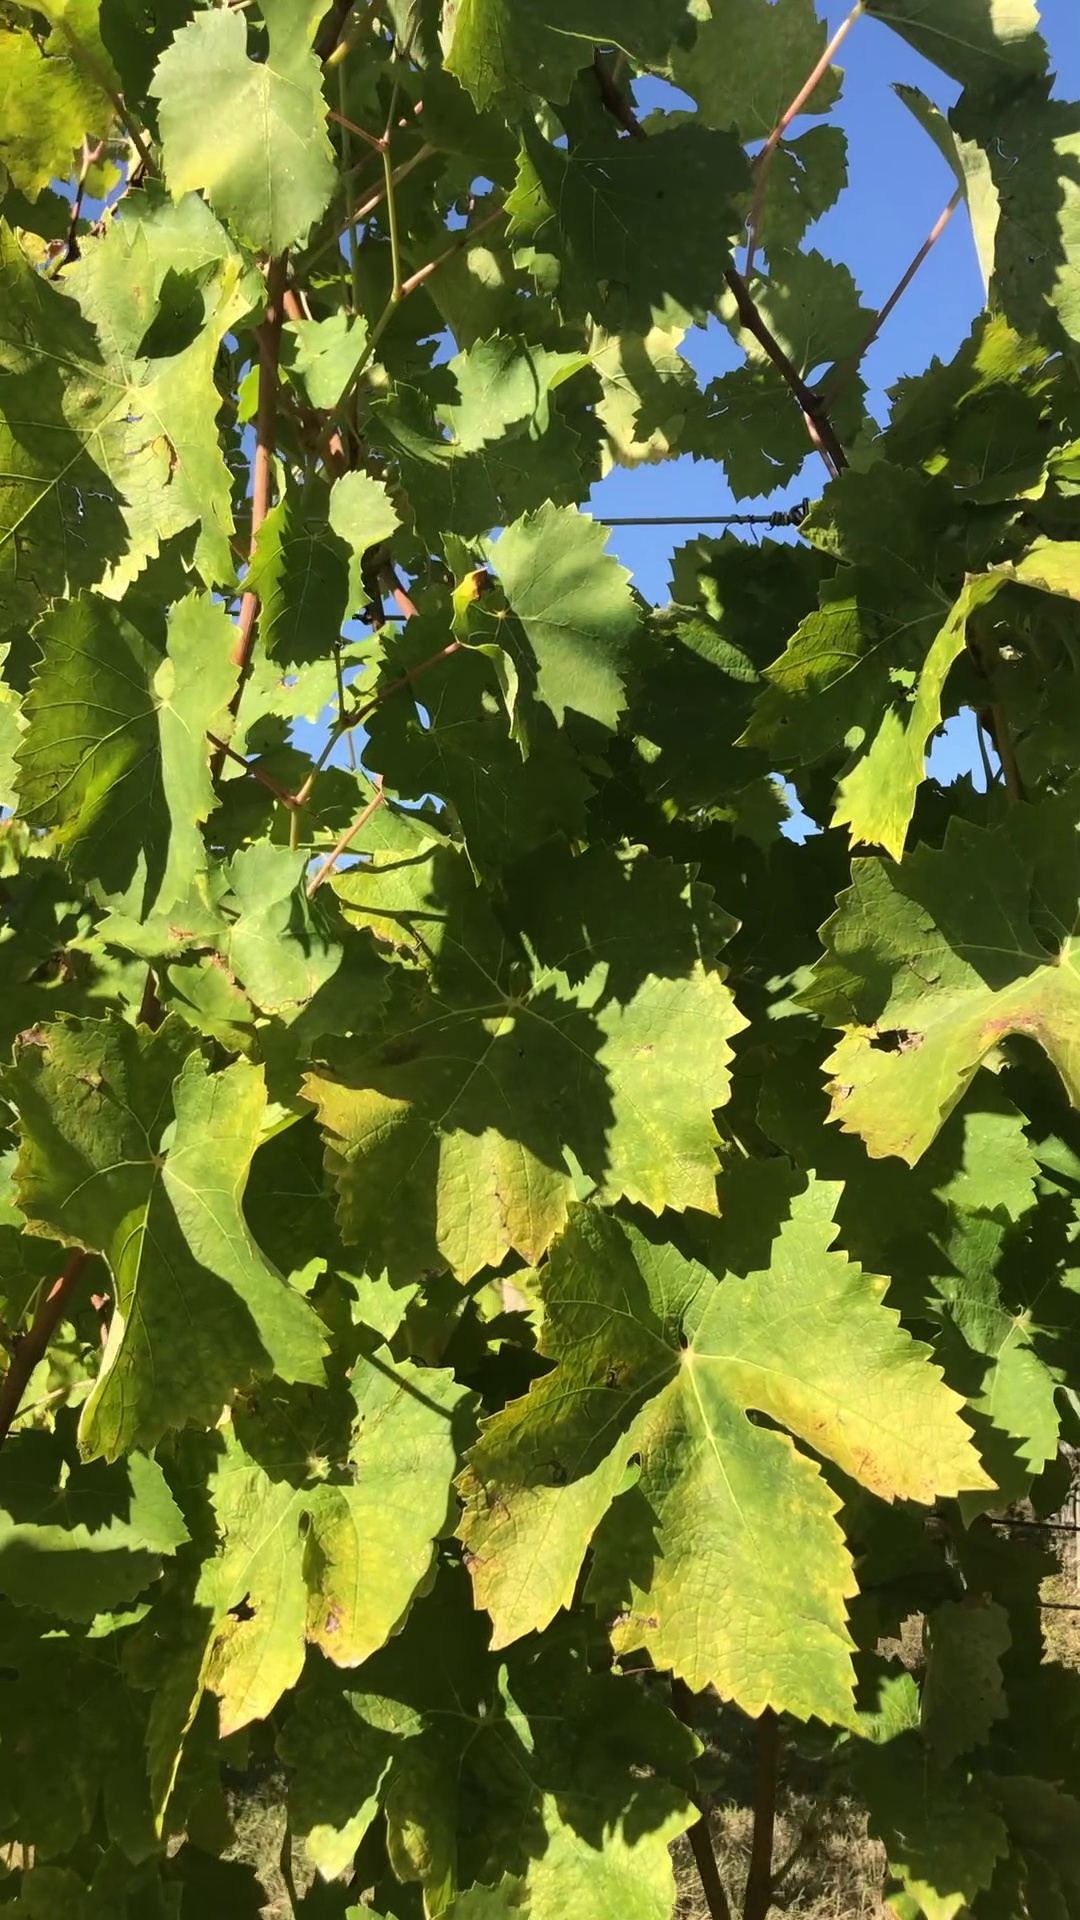
Label: healthy